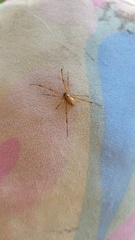
Species: Lactrodectus_hesperus